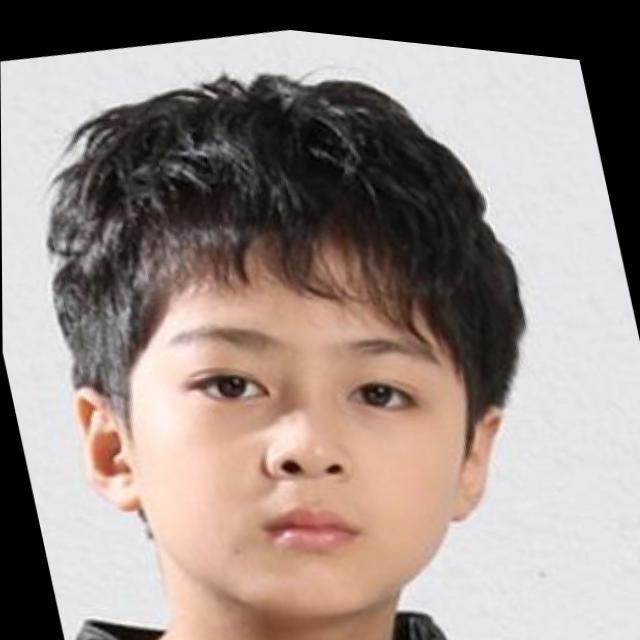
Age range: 0-12